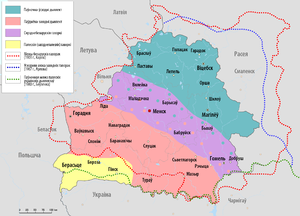
Hviderussisk (sprog)
Dialekter